Blue-throated macaw

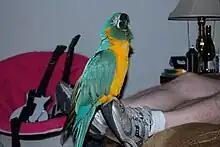
A pet blue-throated macaw.

They are relatively easy to find in captivity, and the captive population consists of about 1000–1100 individuals. Individuals are kept in several zoos around the world, among them the Santa Cruz zoo in Bolivia. Captive blue-throated macaws have successfully hybridized with the military macaw, producing offspring known by aviculturists as Corrientes macaws.